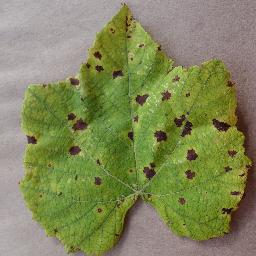
Label: Grape___Leaf_blight_(Isariopsis_Leaf_Spot)